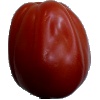
Label: tomato_heart